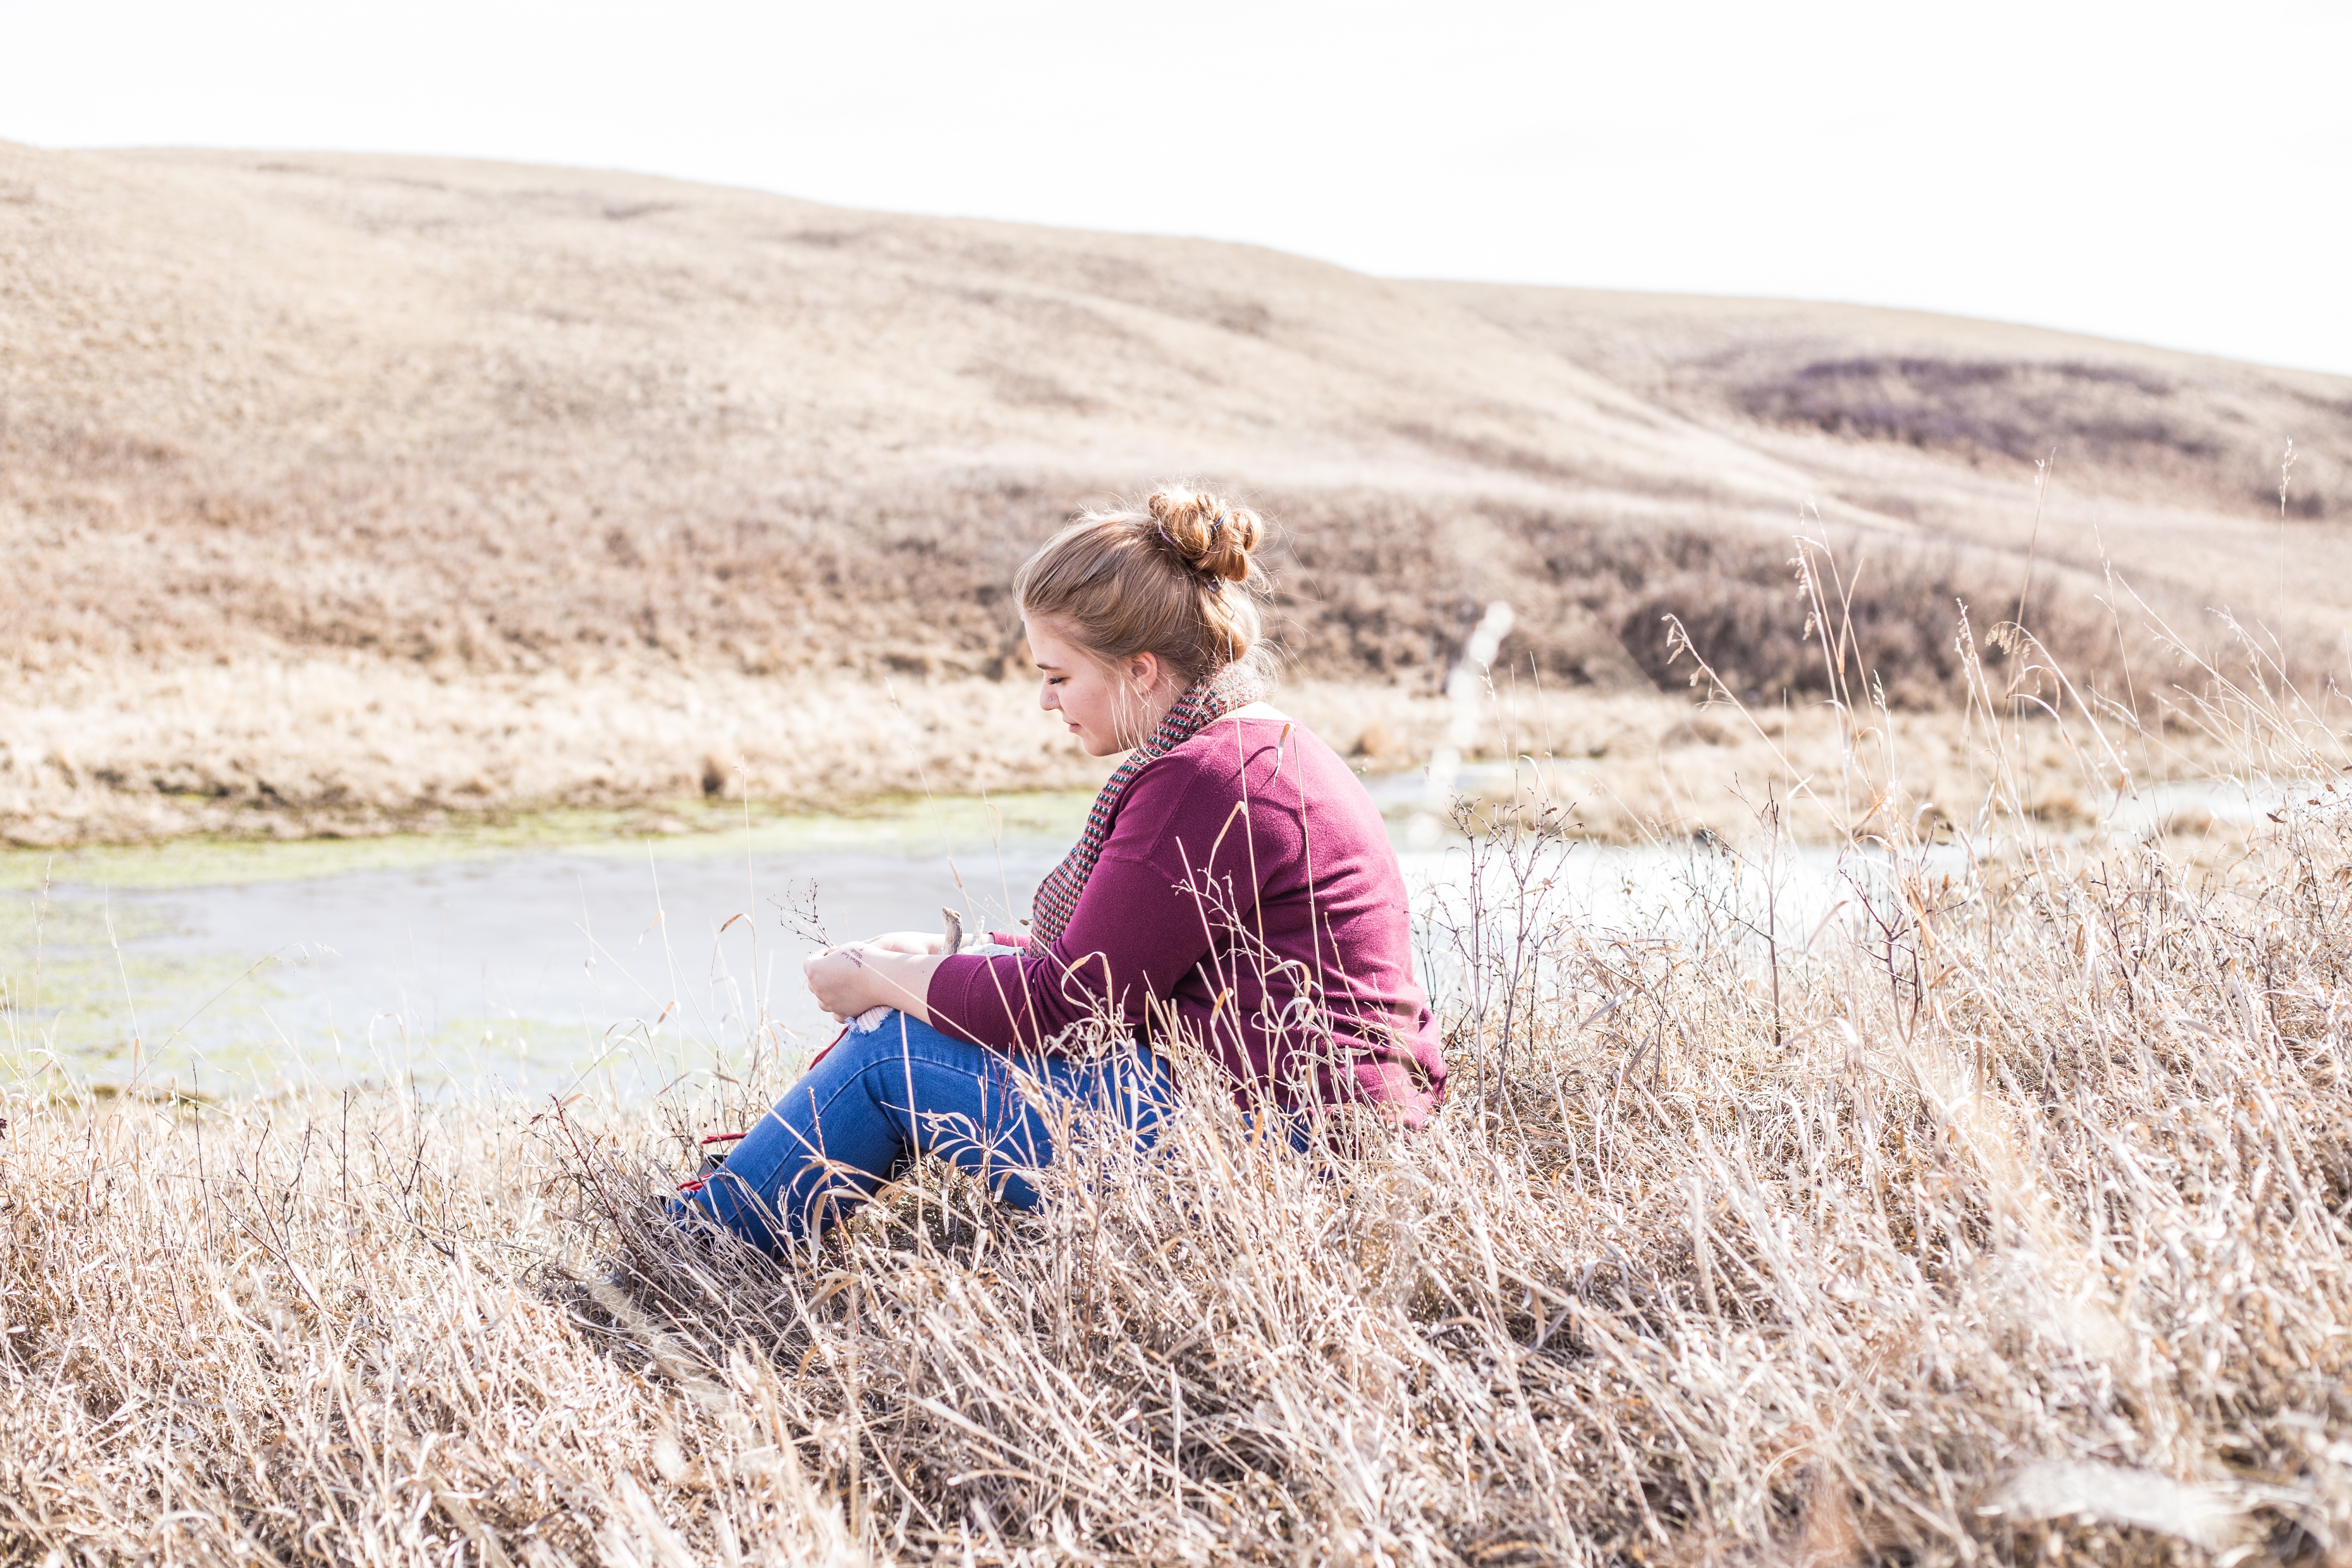
sand, field, prairie, grassland, steppe, grass family